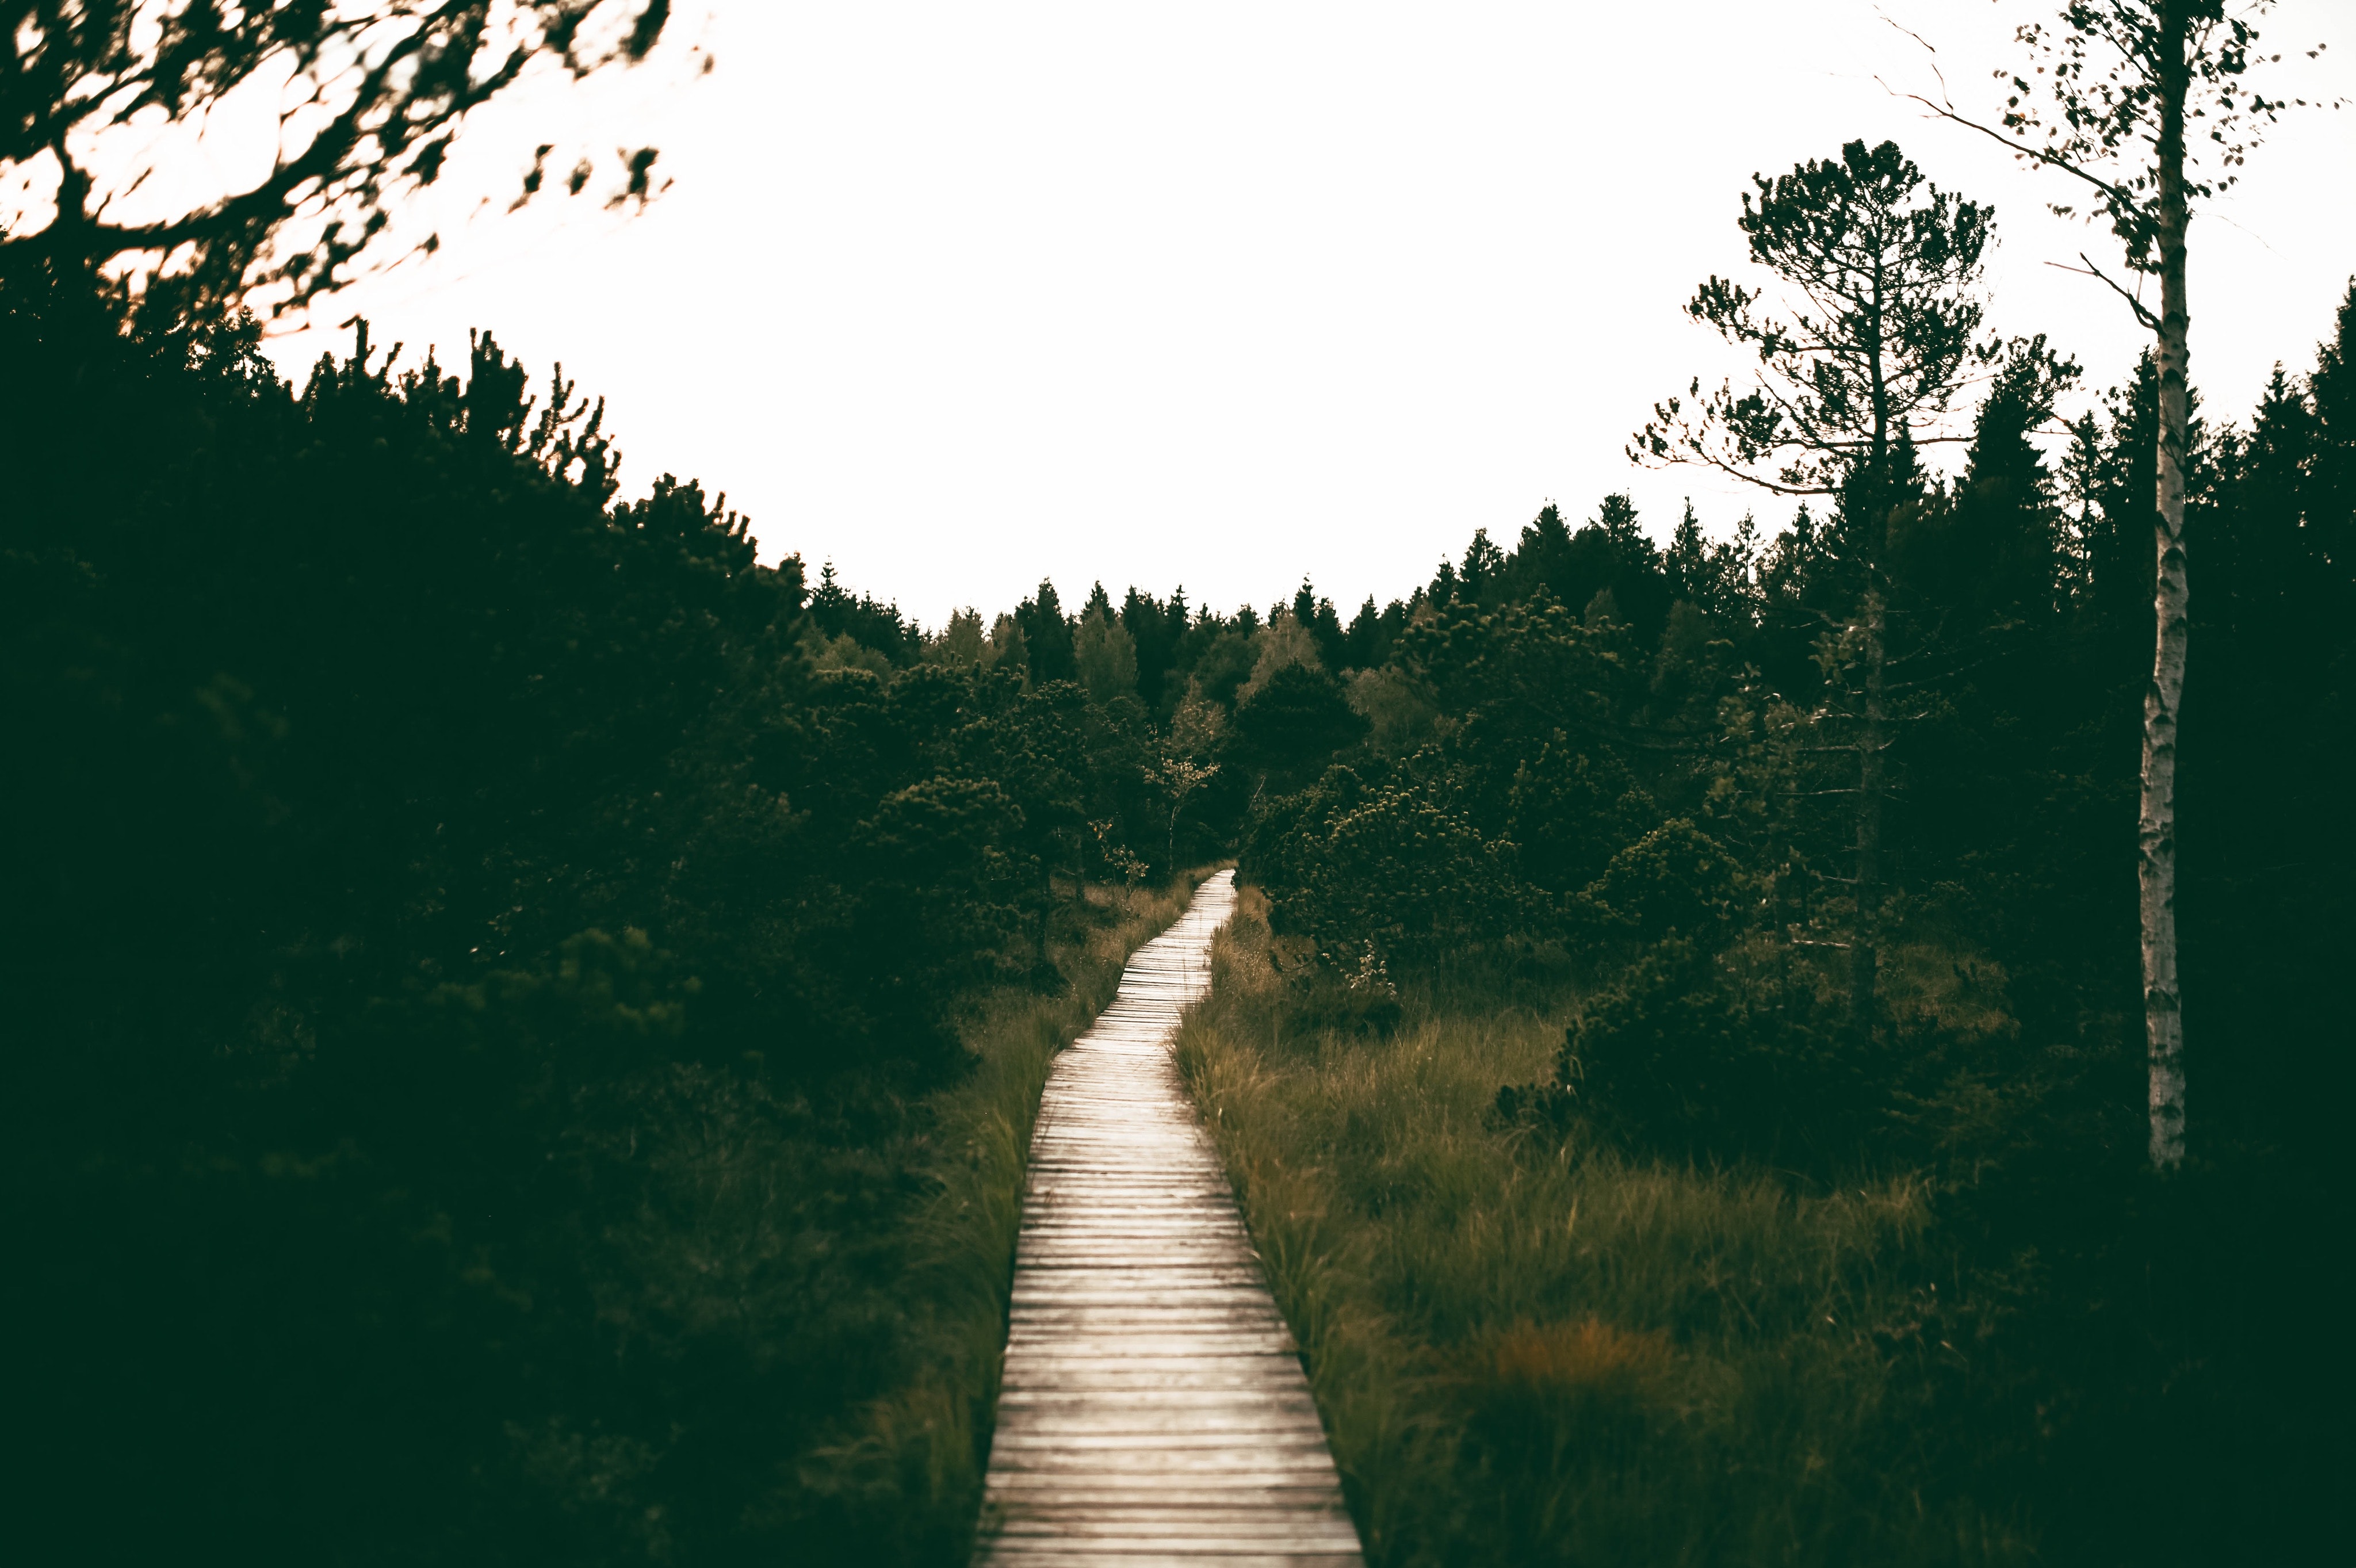
tree, nature, natural landscape, green, water, natural environment, forest, woody plant, biome, sky, reflection, plant, waterway, river, lake, path, watercourse, sunlight, old growth forest, walkway, bank, landscape, trail, bayou, symmetry, temperate coniferous forest, road, temperate broadleaf and mixed forest